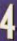
Number: 4